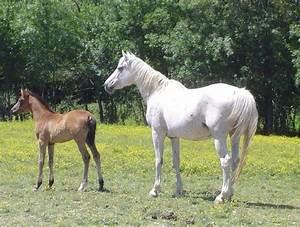
horse